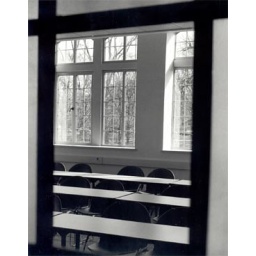
Empty classroom in Fine Arts building at Ball State